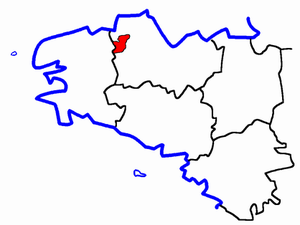
Le canton de Plouaret est une ancienne division administrative française, située dans le département des Côtes-d'Armor et la région Bretagne. À la suite du redécoupage cantonal de 2014, il a été intégré au canton de Plestin, à l'exception de deux communes, Pluzunet et Tonquédec, qui ont rejoint le canton de Bégard.